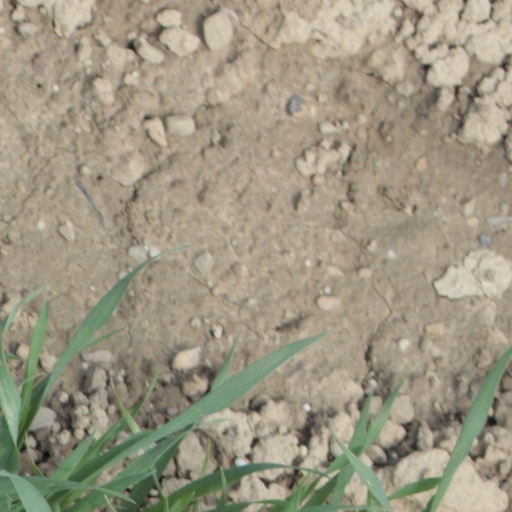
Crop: wheat